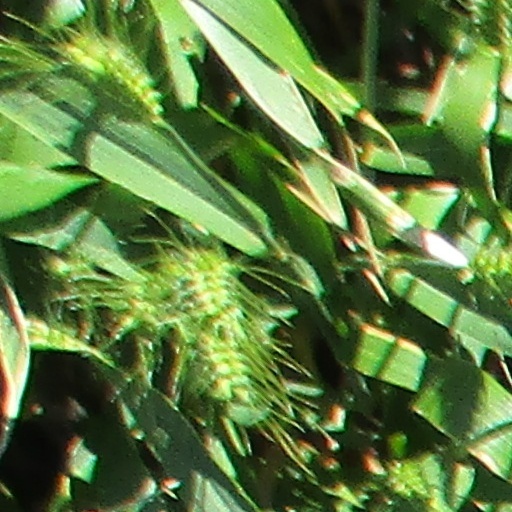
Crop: wheat